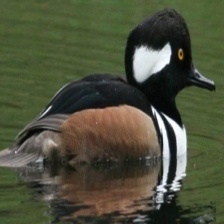
Species: HOODED MERGANSER
Scientific name: LOPHODYTES CUCULLATUS